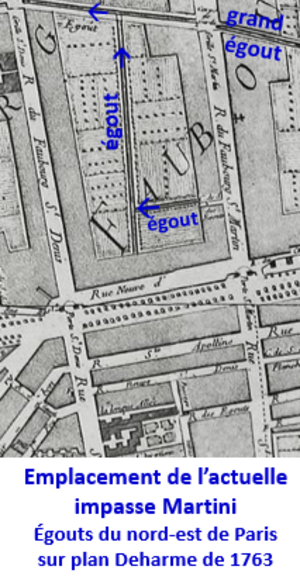
Ancien égout de l'impasse Martini dans le réseau du 18è siècle
L'impasse Martini est une voie située dans le quartier de la Porte-Saint-Martin du 10ᵉ arrondissement de Paris.